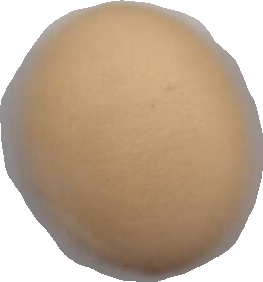
Variety: Dega